Hudson Taylor

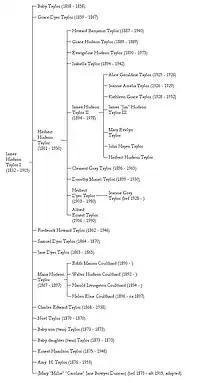
Chart showing Taylor's descendants (click to enlarge)

The arrival of the largest party of missionaries ever sent to China, as well as their intent to be dressed in native clothing, gave the foreign settlement in Shanghai much to talk about, and some criticism began for the young China Inland Mission. The party donned Chinese clothing, even the women missionaries, which was deemed semi-scandalous at the time. When other missionaries sought to preserve their British ways, Taylor was convinced that the Gospel would only take root on Chinese soil if missionaries were willing to affirm the culture of the people they were seeking to reach. He argued, from the example of the Apostle Paul, that in everything "not sinful" missionaries should become like the Chinese, "that by all means, we may save some."